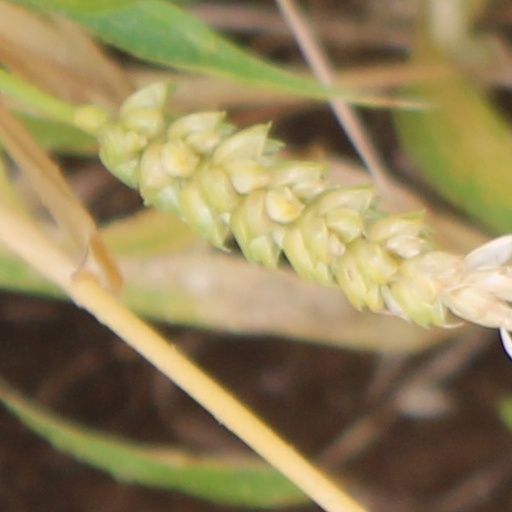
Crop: wheat